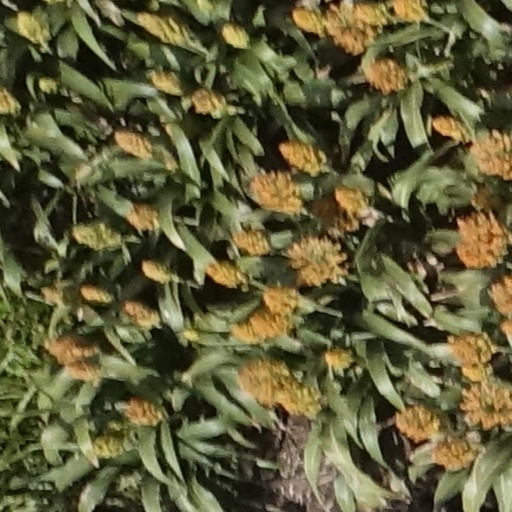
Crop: sorghum